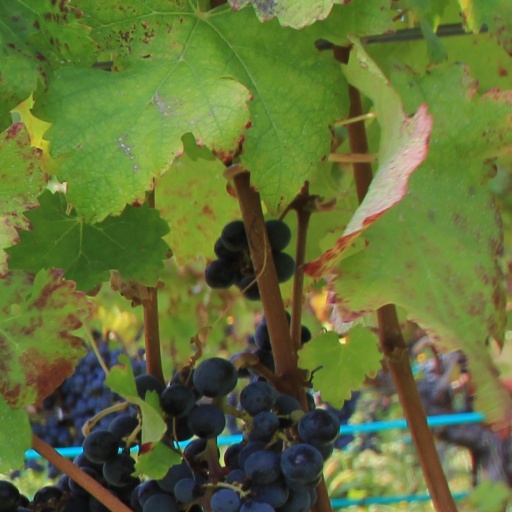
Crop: grape